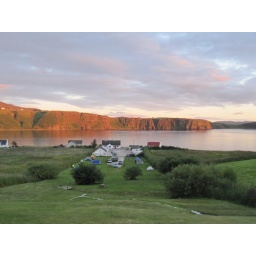
The cliffs around Uig in the setting sun. You can just see our tent, the orange dot down in the camping field